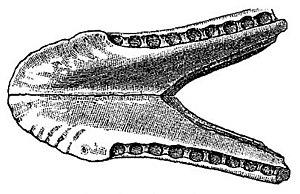
Les Sphenosuchia ou sphénosuchiens sont un sous-ordre éteint des crocodylomorphes primitifs apparu au Trias et ayant vécu jusqu'au Jurassique supérieur. La plupart d'entre eux étaient des animaux de petite taille, graciles avec une posture érigée sur les membres.
Macelognathus est un genre éteint de « reptiles » crocodylomorphes de la famille également éteinte des Hallopodidae. Le nom de genre est parfois orthographié de façon incorrecte : Macellognathus ou Marcellognathus.